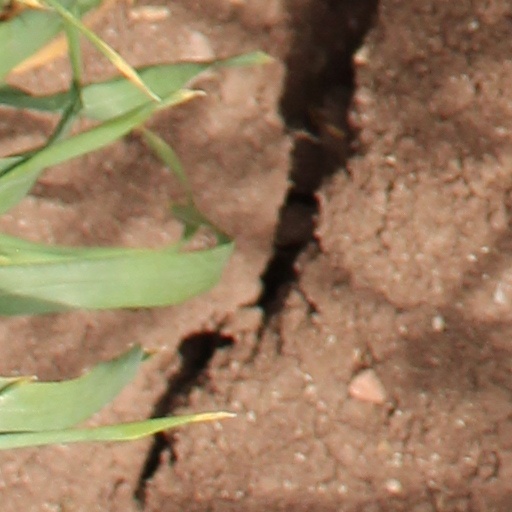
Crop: wheat